Fort McKinley (Maine)

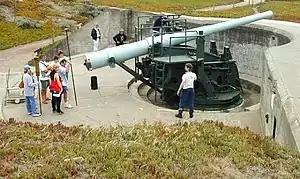
disappearing gun at Battery Chamberlin, Presidio of San Francisco, similar to guns at Batteries Acker and Bayard, Forts McKinley and Lyon.

The Board of Fortifications, often called the Endicott Board, recommended a comprehensive program of new fortifications in 1885. Forts McKinley and Lyon were among the results. Construction on Fort McKinley began in 1897 and was complete by 1906. Fort McKinley totaled resulting from two land purchases in 1873 and 1901. The fort was divided by Diamond Cove into a North Fork and a South Fork. The entirety of Cow Island was acquired by the government in 1873; Fort Lyon was built on of it and was complete by 1909.